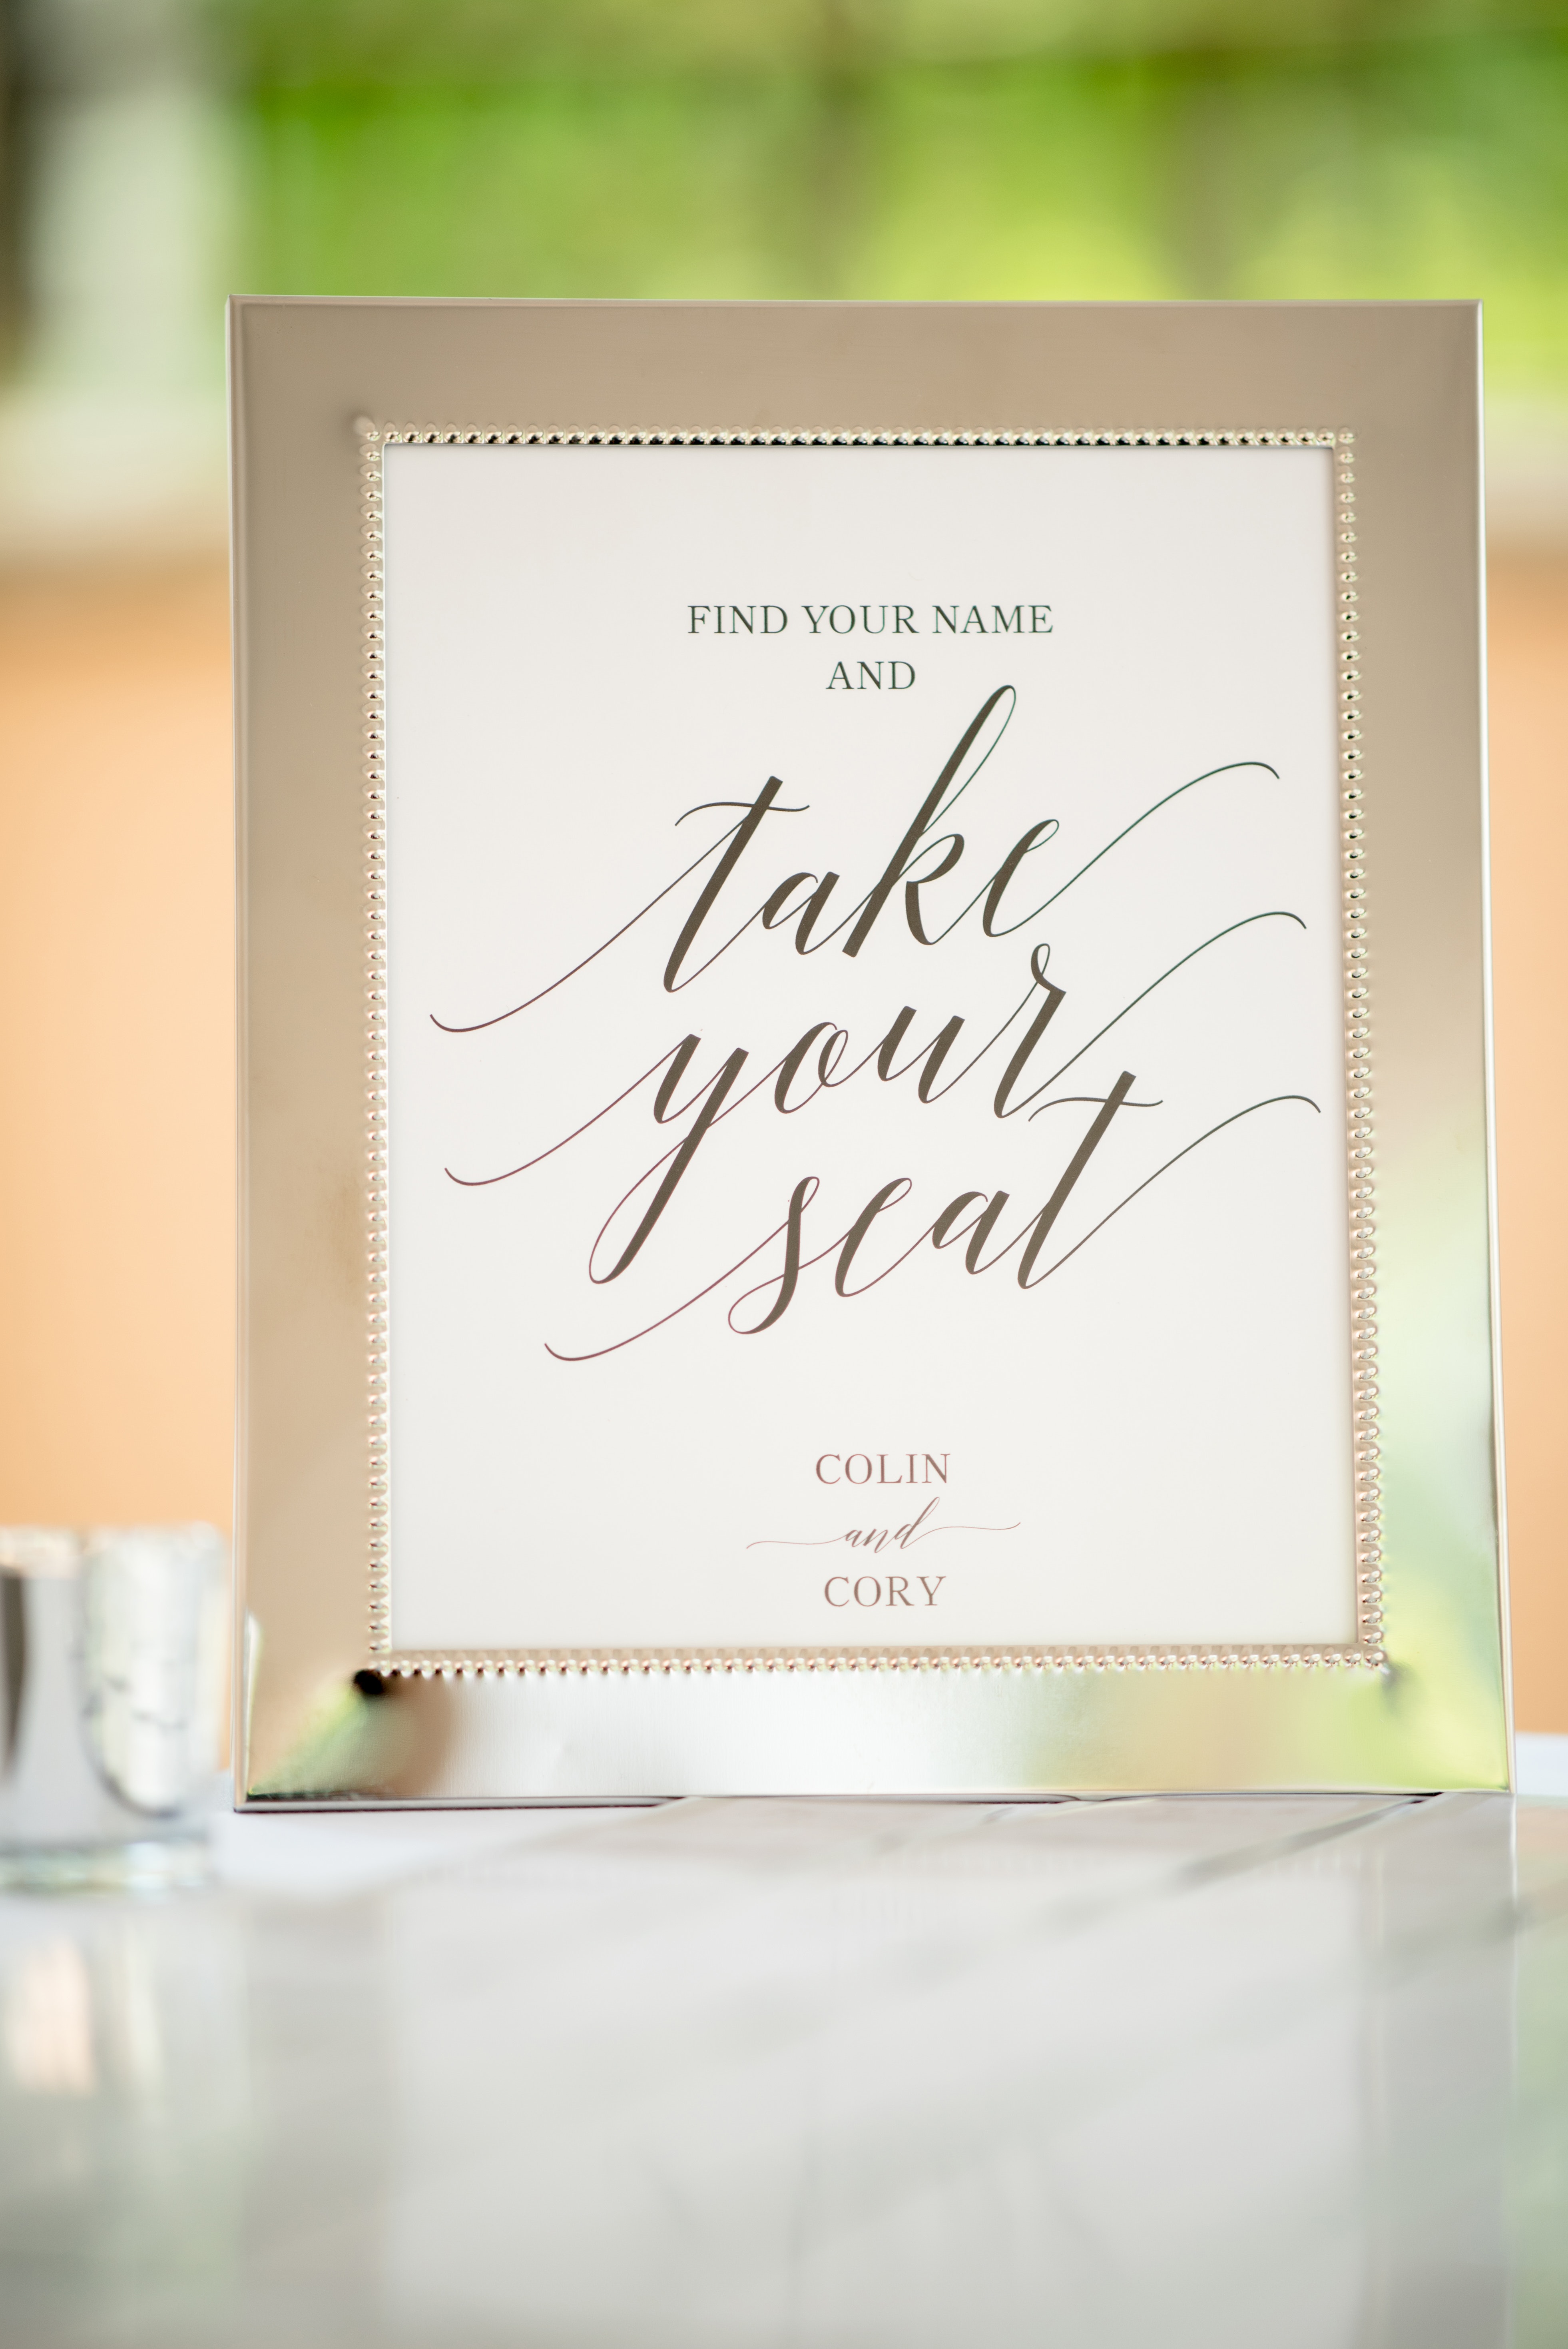
yellow, text, calligraphy, font, place card